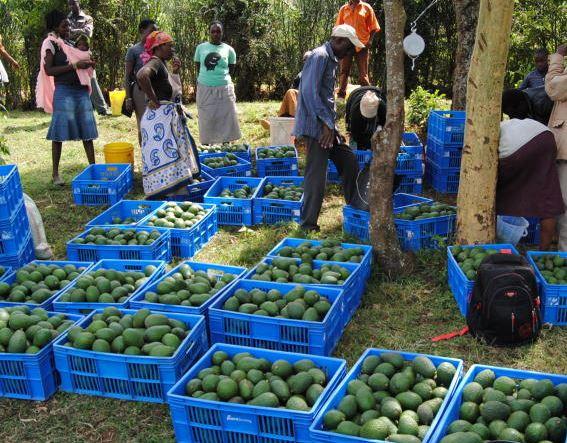
Miti yenye majani ya rangi ya kijani kibichi, nyasi fupi, kundi la wakulima wa kike kwa wa kiume waliosimama, pamoja na vikapu vya plastiki vilivyojaa matunda ya parachichi, kwa ajili ya kupelekwa sokoni kuuzwa.